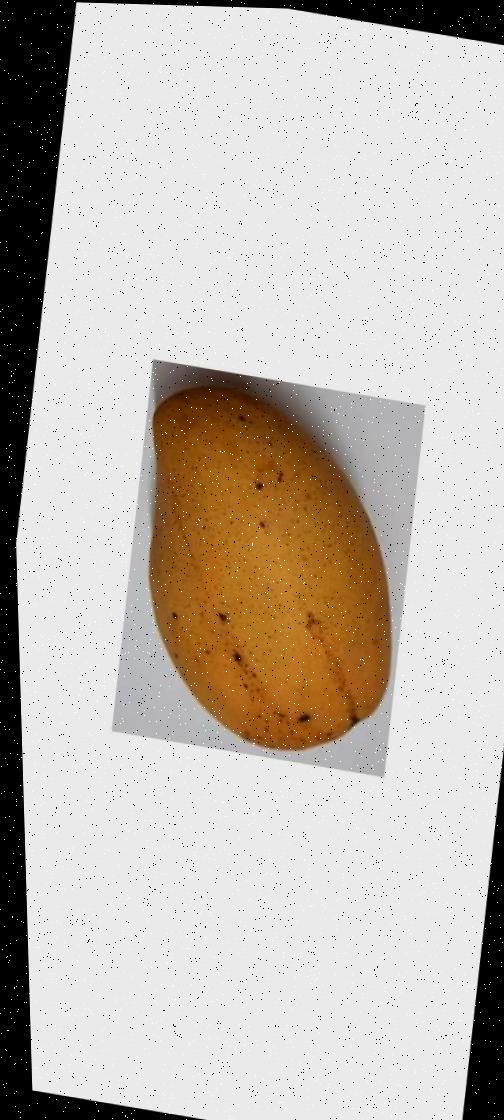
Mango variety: Katimon